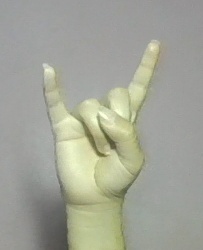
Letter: la